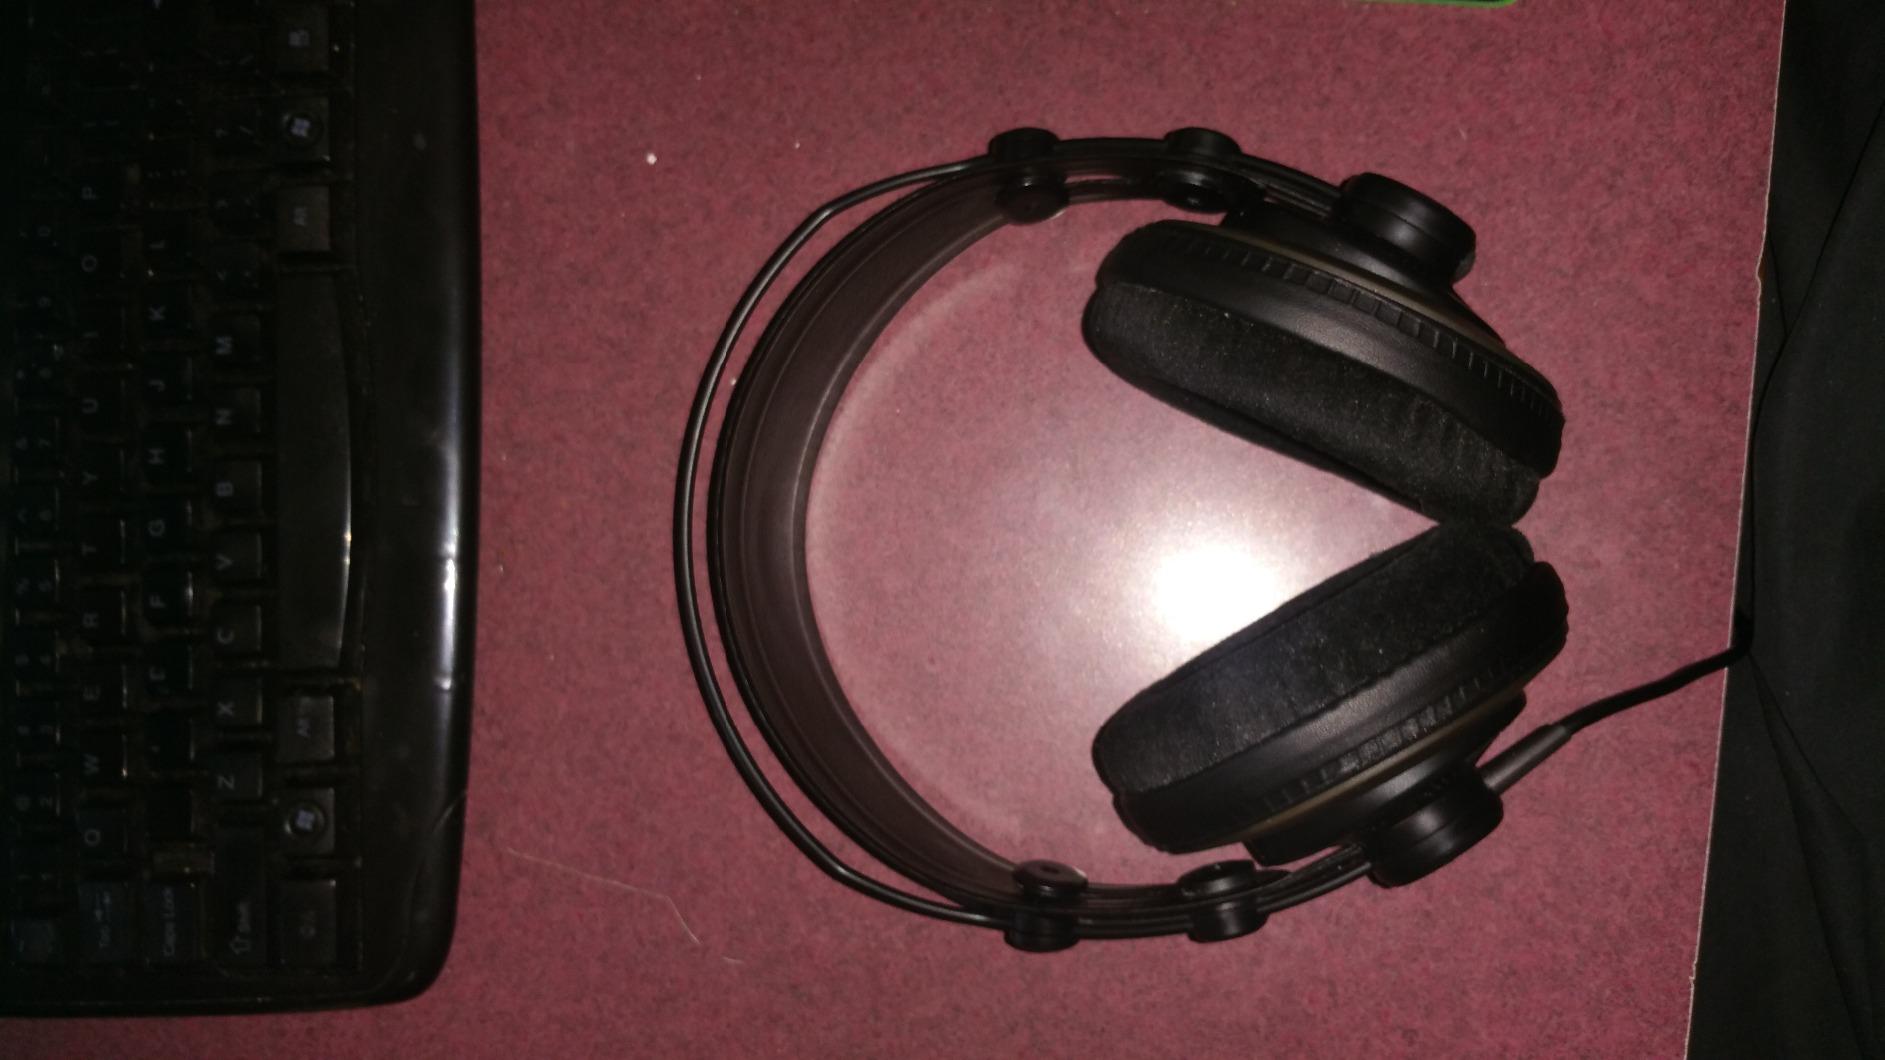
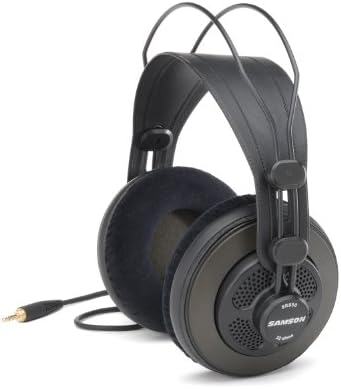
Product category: headphones
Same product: yes